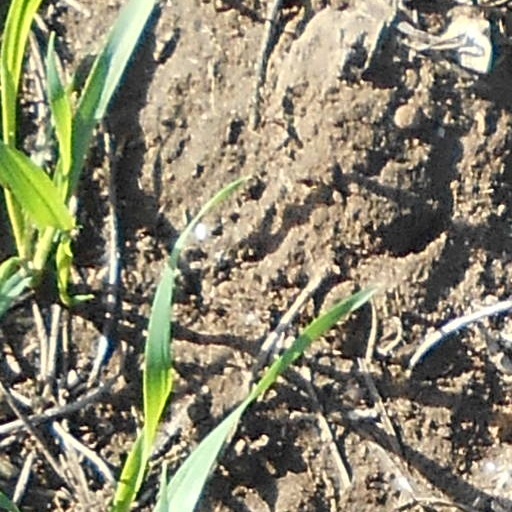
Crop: wheat